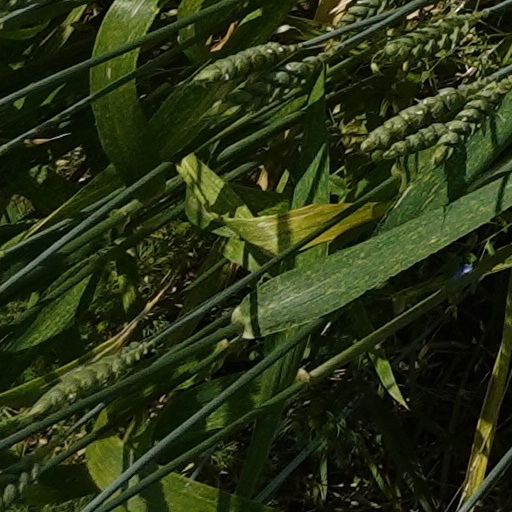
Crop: wheat